Rumelihisarı

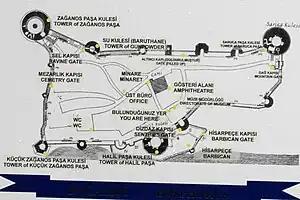
Plan

The Rumelihisarı fortification has one small tower, three main towers, and thirteen small watchtowers placed on the walls connecting the main towers. One watchtower is in the form of a quadrangular prism, six watchtowers are shaped as prisms with multiple corners, and six others are cylindrical.